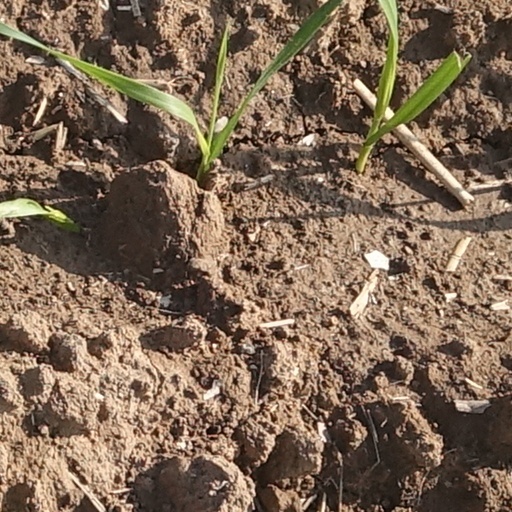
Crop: wheat